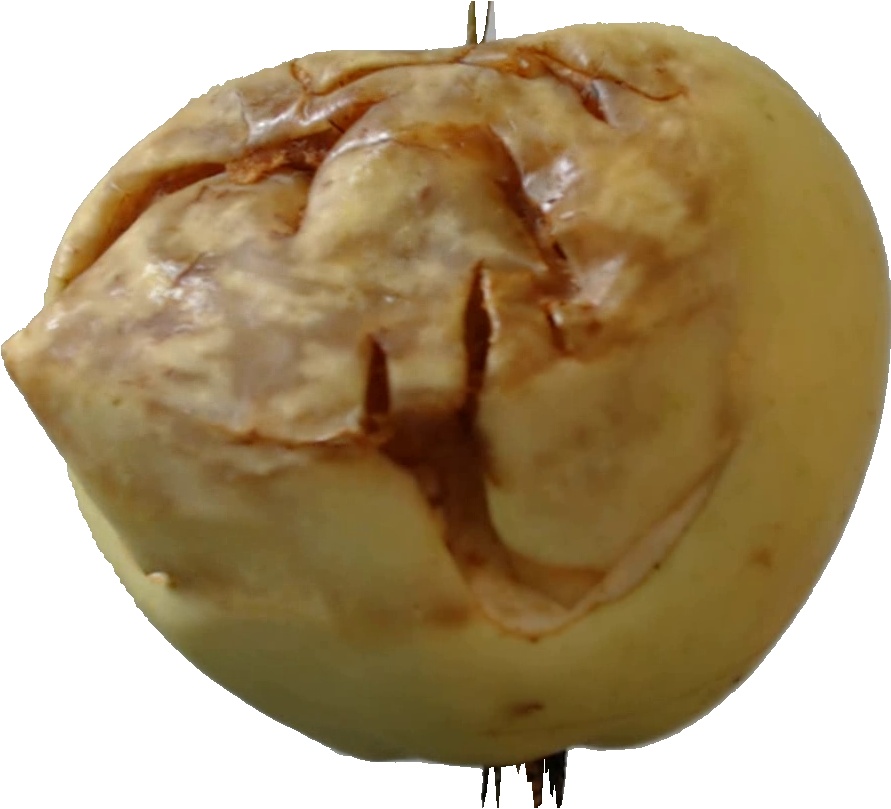
Label: apple_hit_1